Answer in natural language. Consider the 3D positions of the objects in the scene and not just the 2D positions in the image. Is the centerpoint of  blue colour bed at a higher height than scenic landscape wall decor photo? Choose between the following options: yes or no
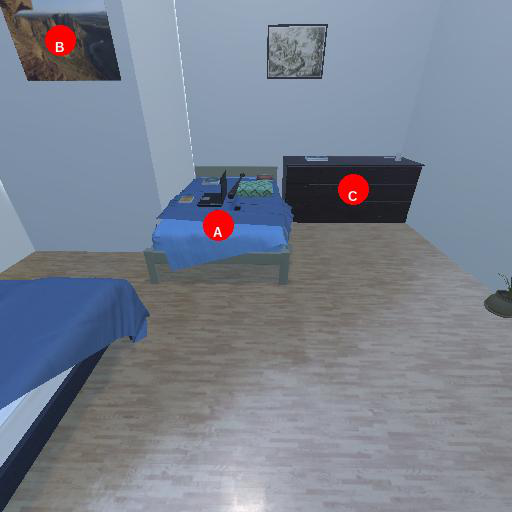
<answer>no</answer>